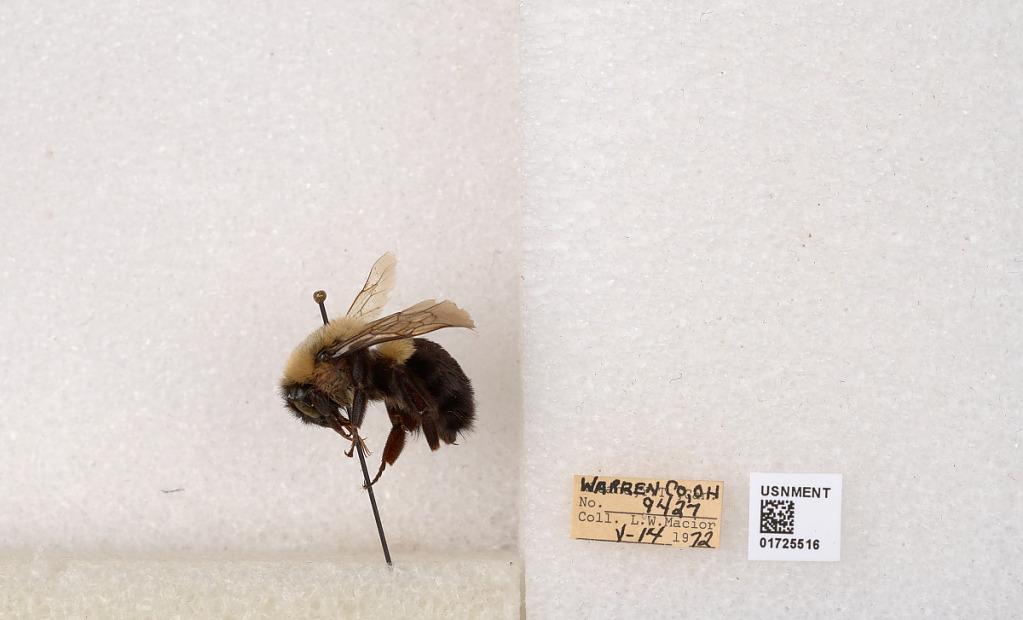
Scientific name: Bombus impatiens Cresson
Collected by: L. Macior
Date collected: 1972-5-14
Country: United States
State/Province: Ohio
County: Warren
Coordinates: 39.4276, -84.1668